Phoenix (constellation)

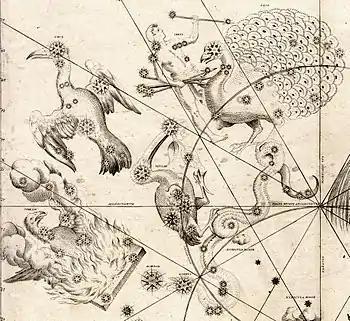
The "southern birds", as depicted in Johann Bayer's "Uranometria". Phoenix is on the lower left.

Phoenix was the largest of the 12 constellations established by Petrus Plancius from the observations of Pieter Dirkszoon Keyser and Frederick de Houtman. It first appeared on a 35-cm diameter celestial globe published in 1597 (or 1598) in Amsterdam by Plancius with Jodocus Hondius. The first depiction of this constellation in a celestial atlas was in Johann Bayer's "Uranometria" of 1603. De Houtman included it in his southern star catalog the same year under the Dutch name "Den voghel Fenicx", "The Bird Phoenix", symbolising the phoenix of classical mythology. One name of the brightest star Alpha Phoenicis—Ankaa—is derived from the , and was coined sometime after 1800 in relation to the constellation.